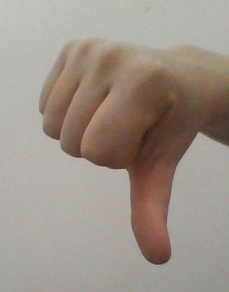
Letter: waw